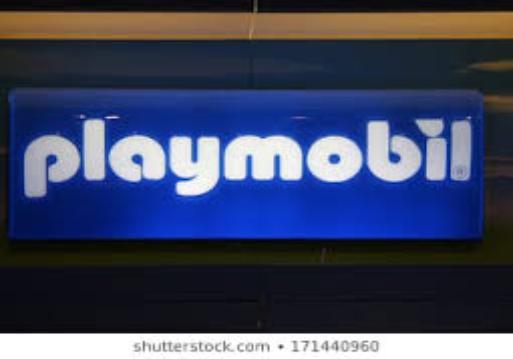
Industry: Leisure